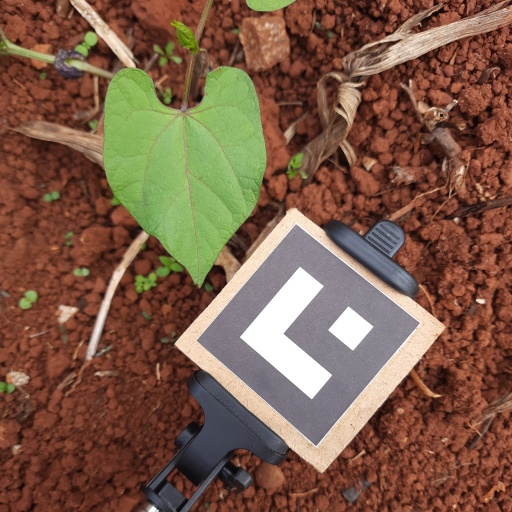
Observations: wavy surface, eating holes in the apex, under cloudy sky